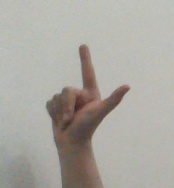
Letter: laam